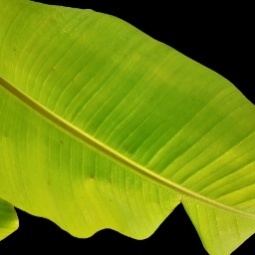
Label: Sulphur